M'Bala Nzola

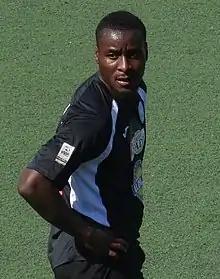
Nzola with Virtus Francavilla in 2017

M'Bala Nzola (born 18 August 1996) is an Angolan professional footballer who plays as a forward for Italian club Fiorentina and the Angola national team.